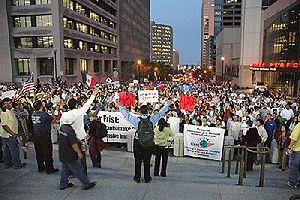
En 2006, des millions de personnes ont participé à des manifestations contre une réforme des lois américaines sur l'immigration. Ces manifestations ont commencé en réaction au projet de loi H.R. 4437, qui durcirait les peines pour les étrangers en situation irrégulière en transformant en crimes l'immigration illégale et l'aide à l'immigration illégale. Beaucoup d'opposants à cette réforme, au cœur du débat américain sur l'immigration, souhaitent par ces manifestations non seulement une révision de cette loi, mais également une régularisation des étrangers arrivés illégalement sur le sol américain et un assouplissement de la part des services d'immigration.